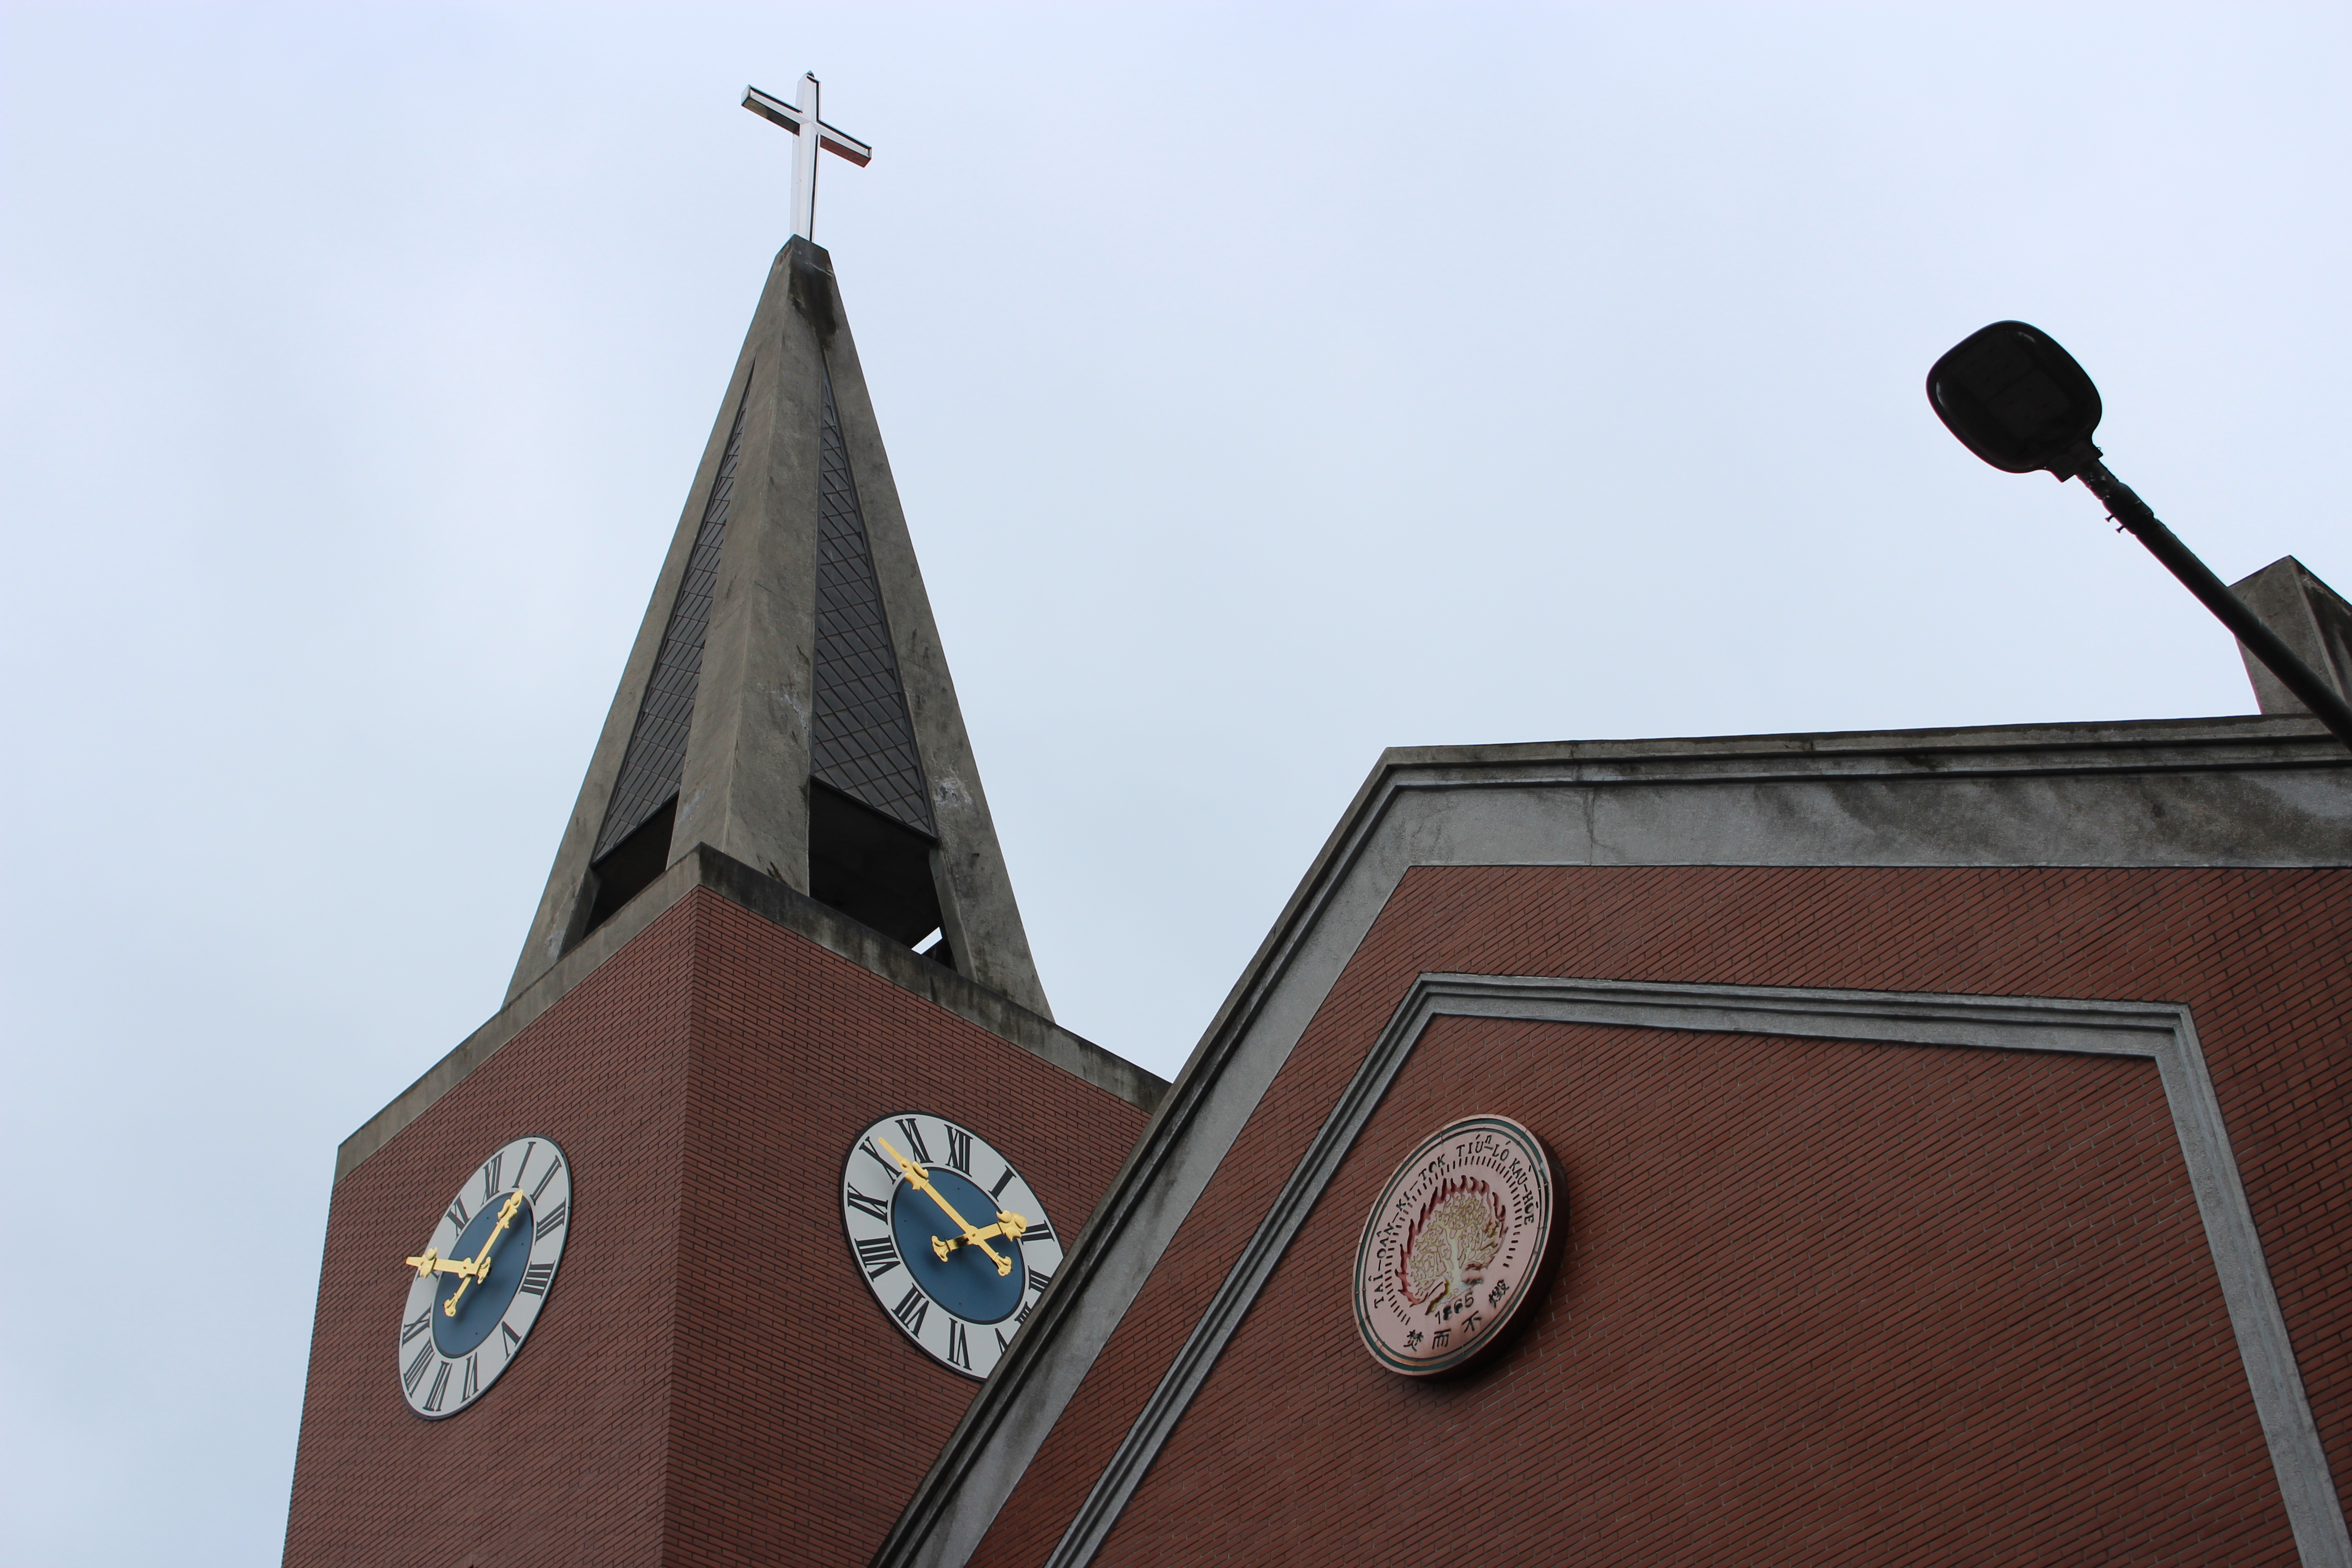
church, building, catholic, jesus, pray, sky, flag, roof, tower, steeple, angle, facade